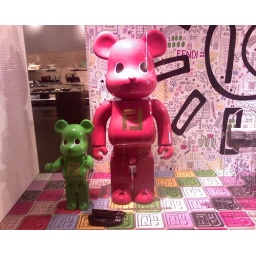
Big colorful bear summer display at Fendi in Houston.